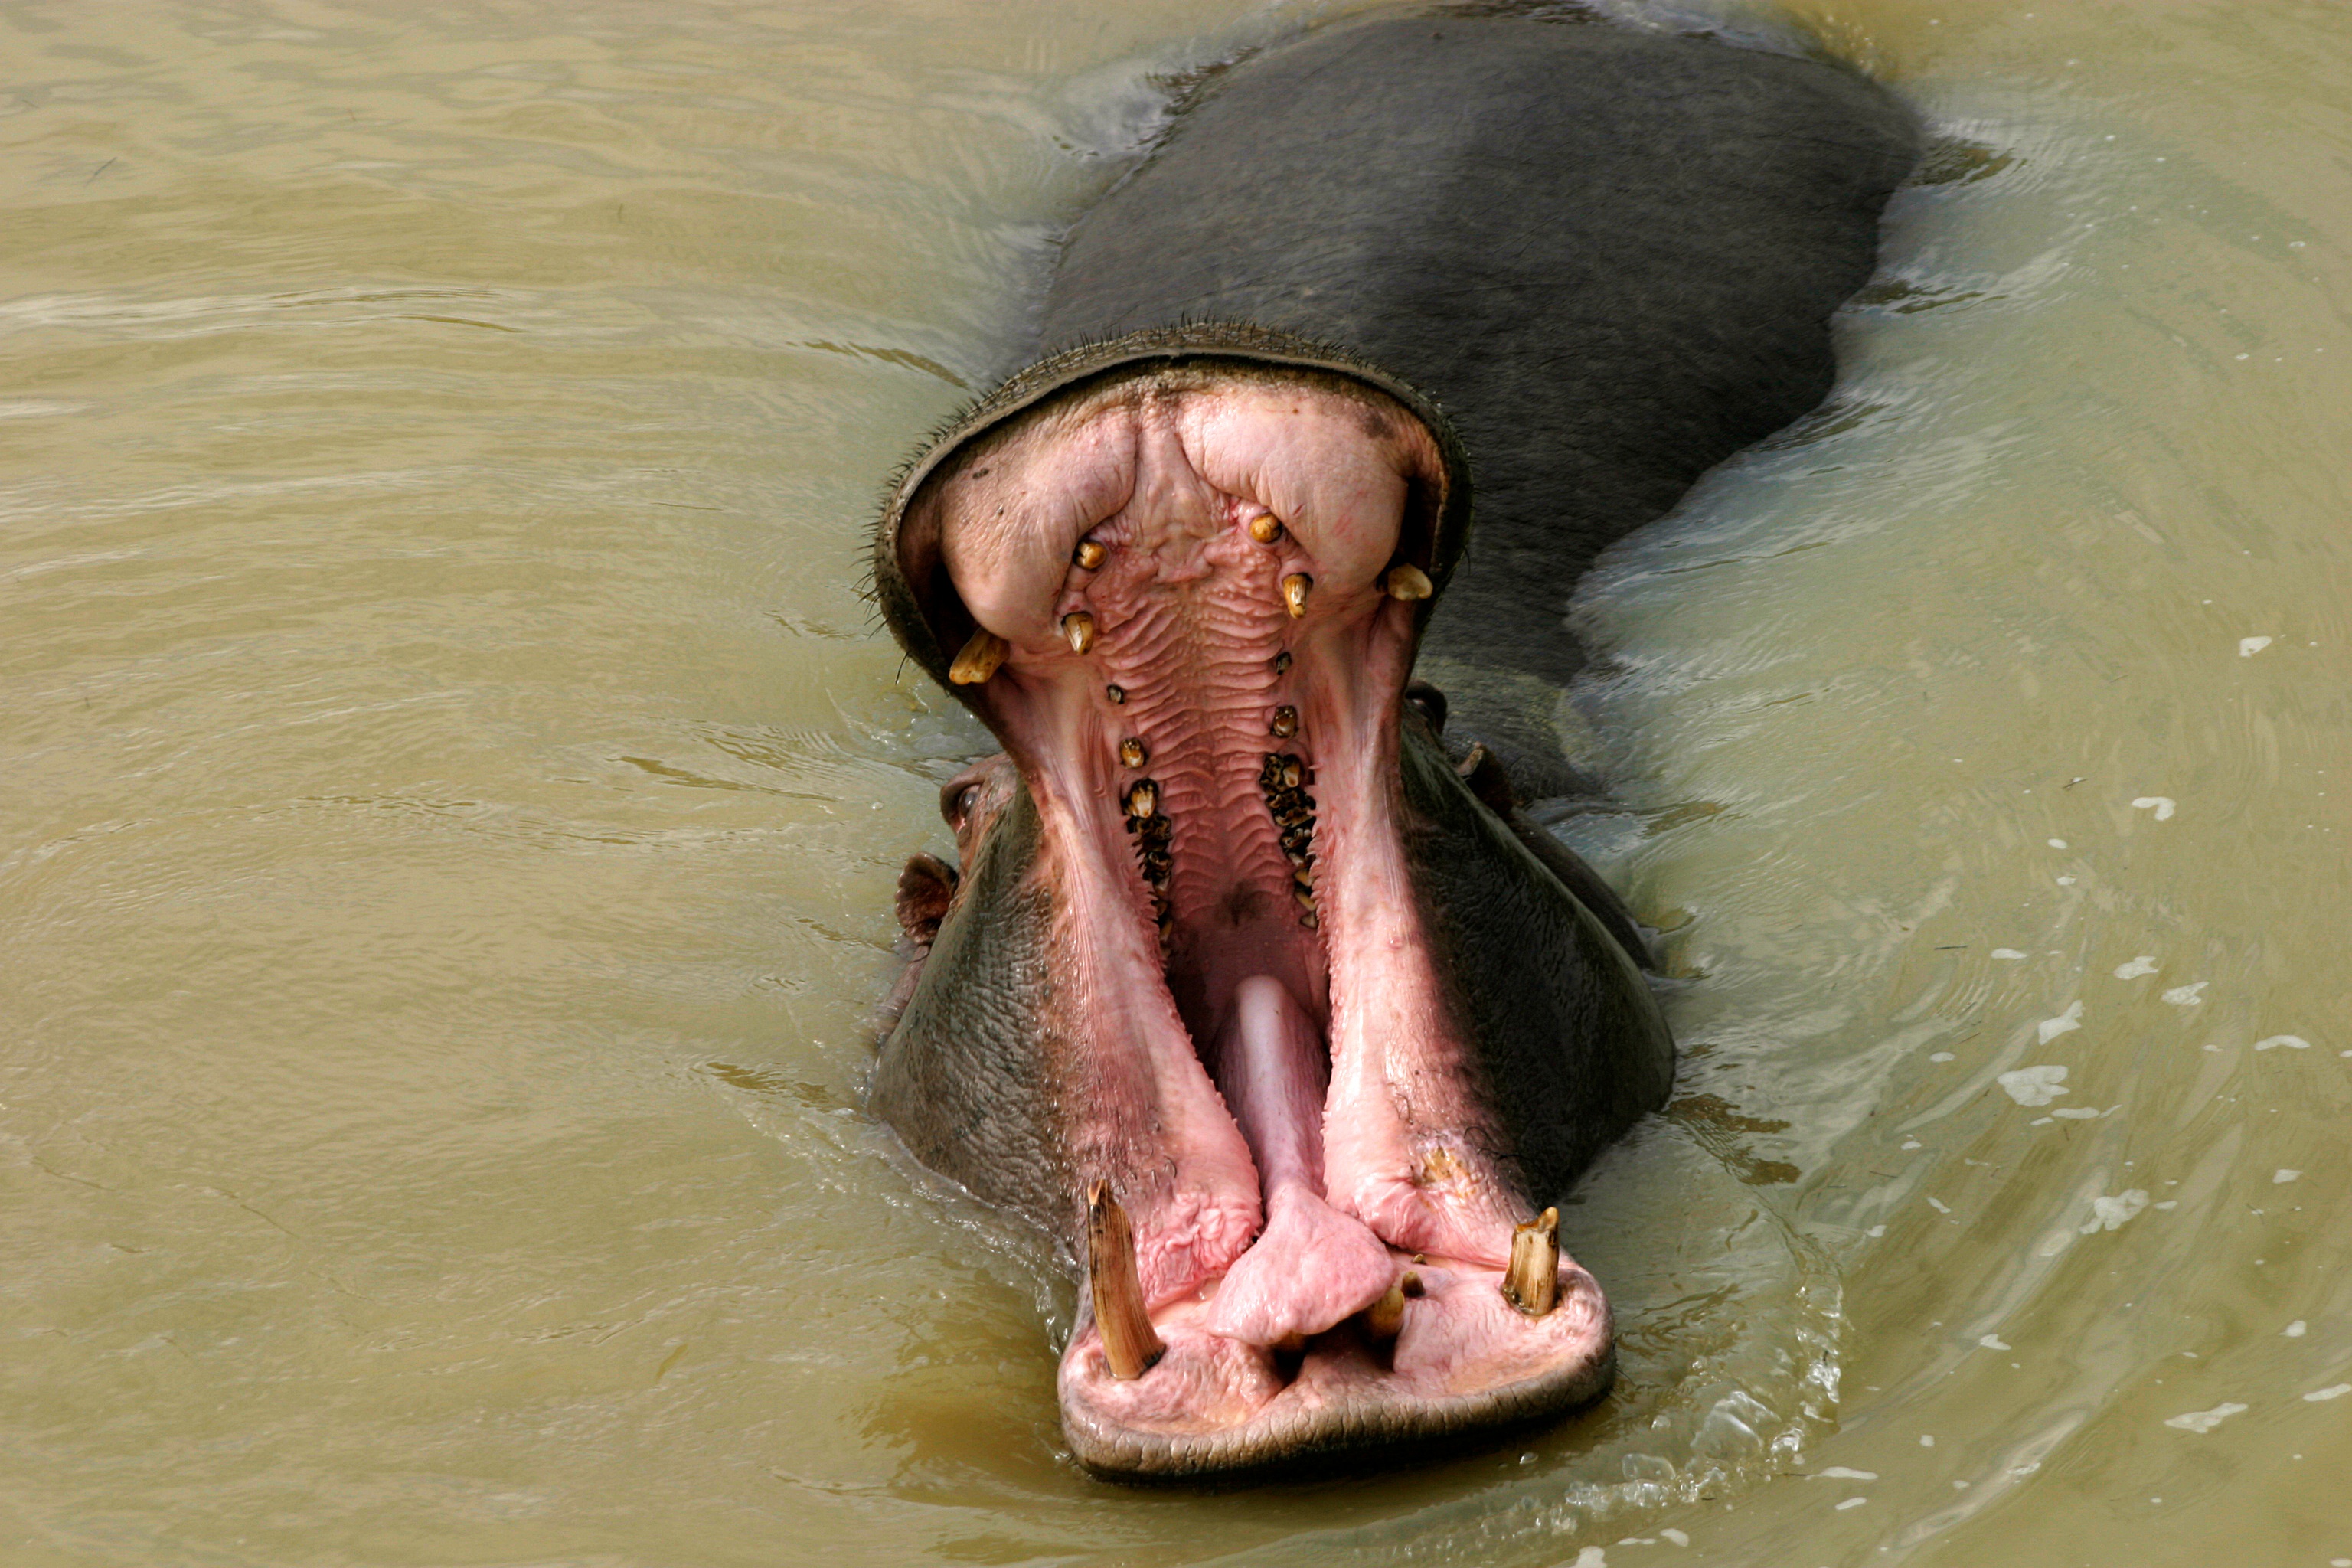
wildlife, mammal, mouth, close up, human body, nose, head, skin, vertebrate, organ, hippopotamus